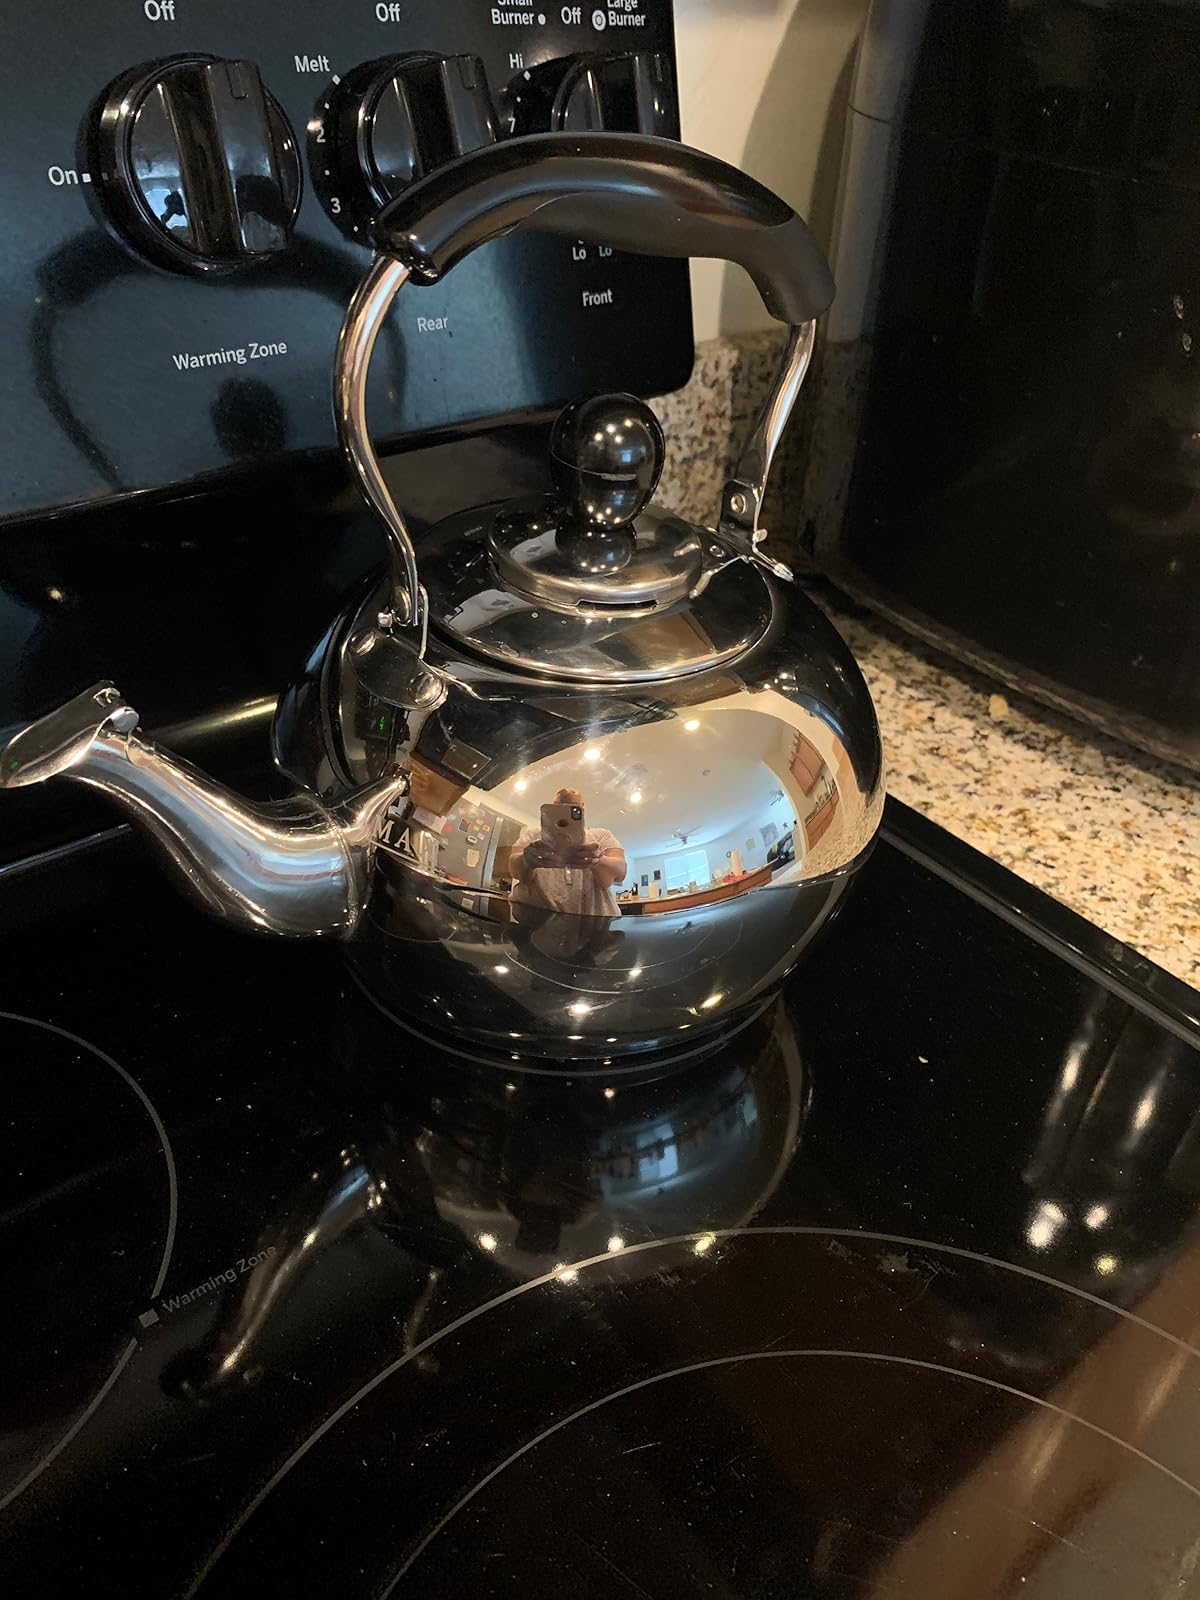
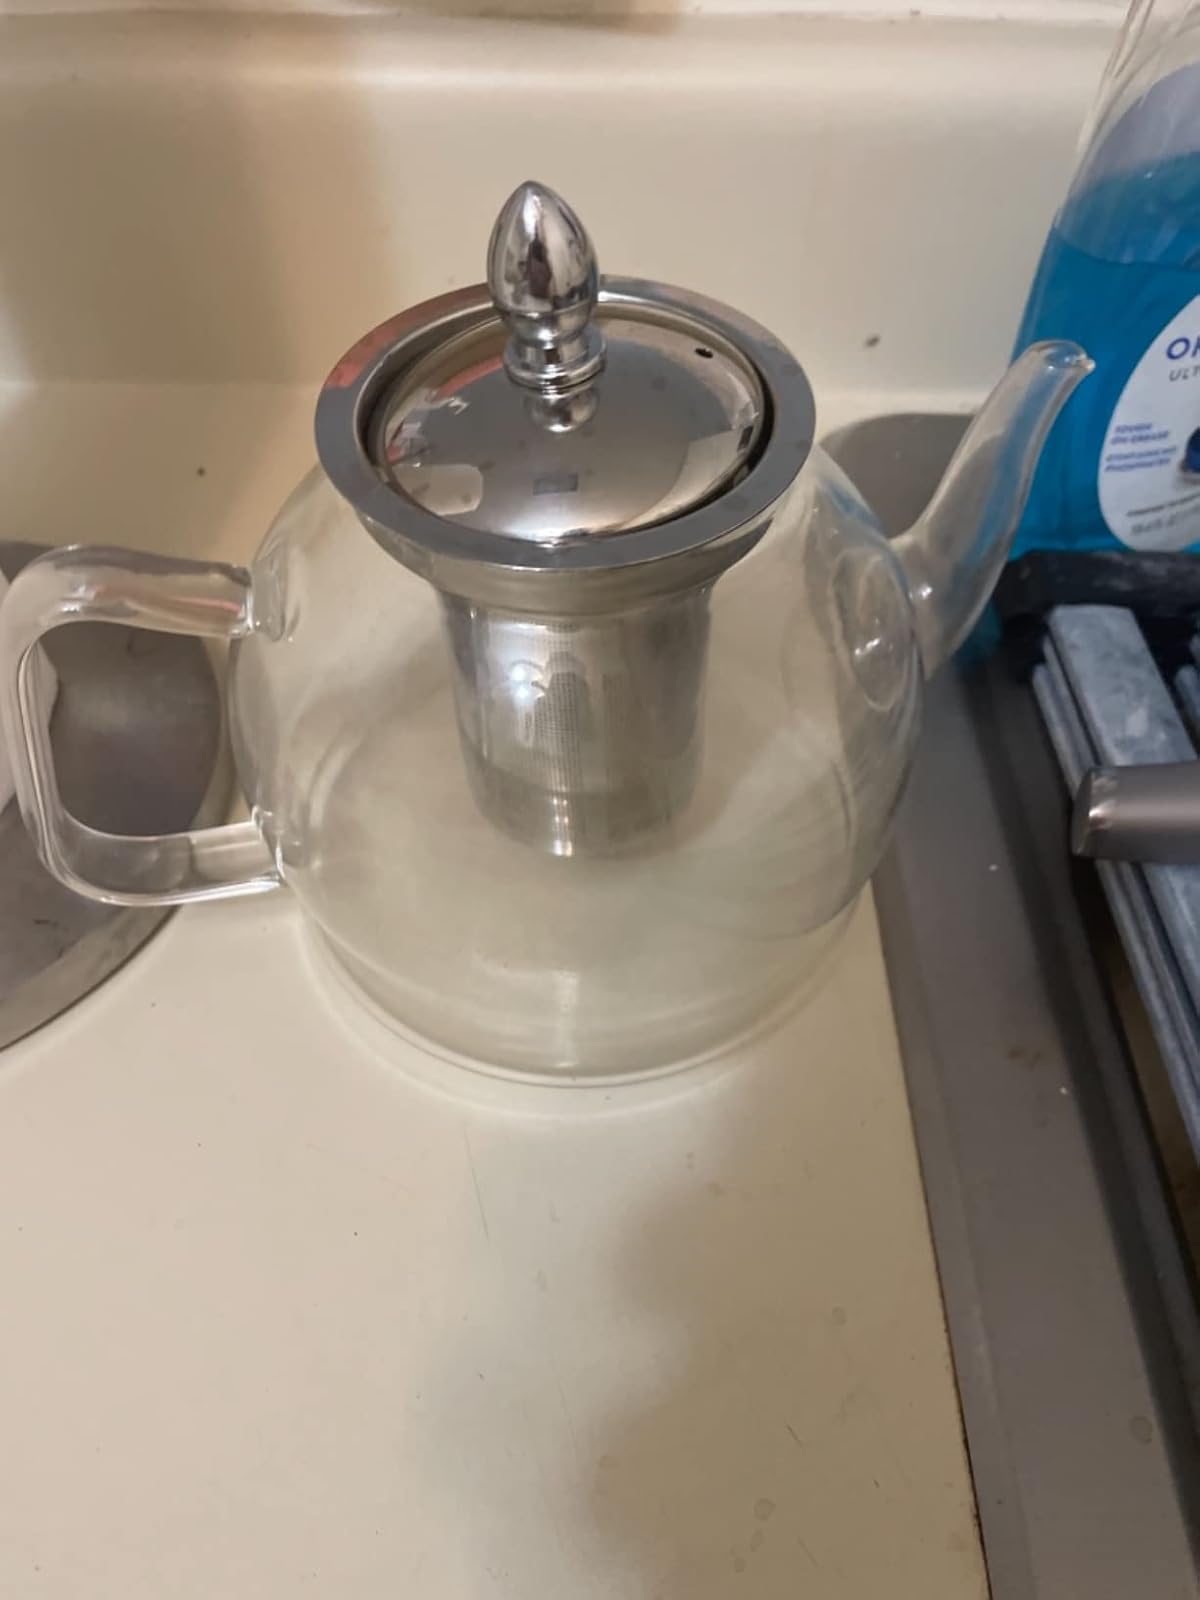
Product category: items_kettle
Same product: no